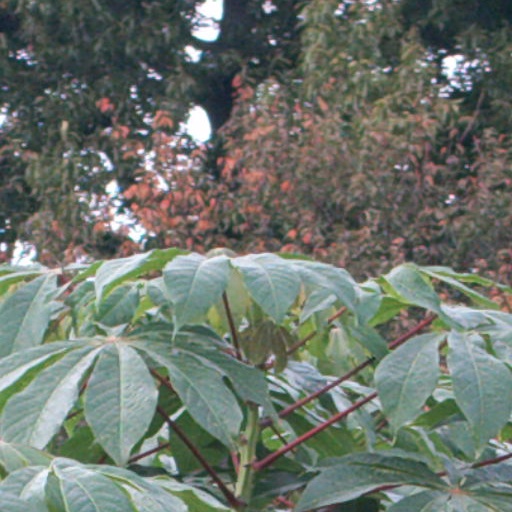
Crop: cassava